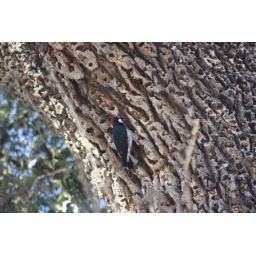
acorn woodpecker and acorns in oak tree